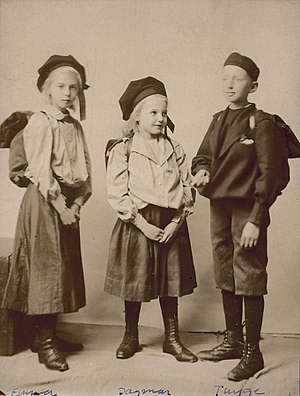
Emma Matthiasen
Billedhuggeren Emma Matthiasen (v) som barn, fotograferet omkring år 1900 sammen med sine søskende, Dagmar (m) og Thyge (h).